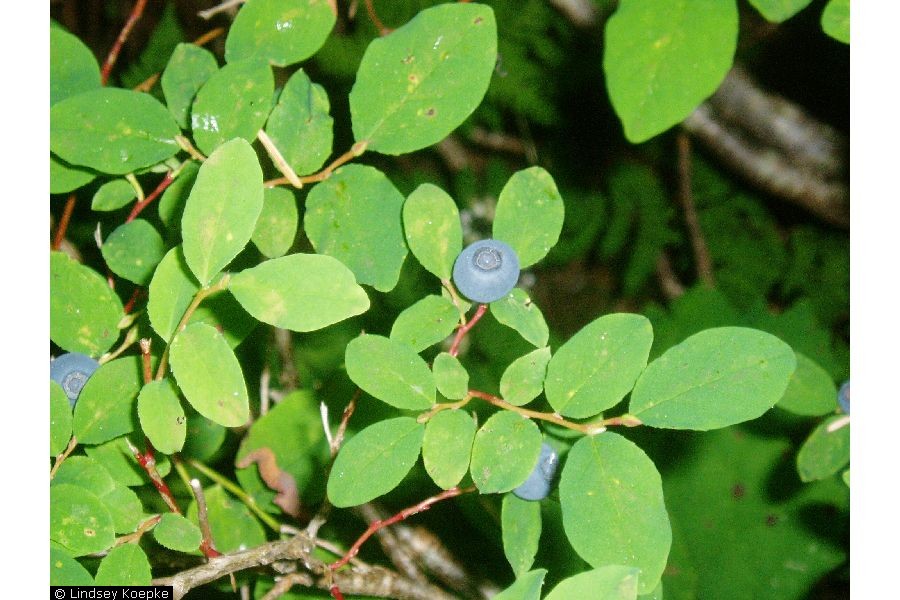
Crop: corn
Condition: blight